Jaime Lerner

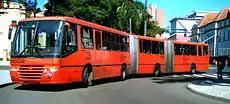
Bi-articulated bus of Curitiba

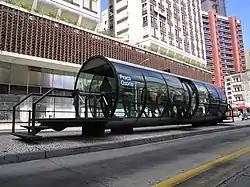
Tube-shaped bus shelter in Curitiba, created during the Lerner era

Perhaps the crown jewel of Curitiba's achievements is its Rede Integrada de Transporte Bus Rapid Transit system (called "Speedybus"). Originally, the city was given federal money to build a subway (Curitiba is not a small town), but Lerner discovered that "heavy rail" like a subway costs ten times the amount of "light rail" (trolleys), which, in turn, costs ten times the amount of a bus system, even with dedicated bus ways. The "light rail" savings usually touted to sway municipal decision makers occur because even trolleys can have relatively fewer drivers than a 40-60 passenger bus. He got Volvo to make 270 person "Swedish" articulated buses (300 Brazilians, said Lerner), so that the problem of a lower passenger-number-to-driver ratio was no longer an issue. The city built attractive transit stops with the look and feel of train stations, and all with handicapped access equipment, inducing private firms to purchase and operate the buses. A hierarchy of buses of six sizes feed one another. The city controls the routes and fares, while the private companies hire drivers and maintain equipment.